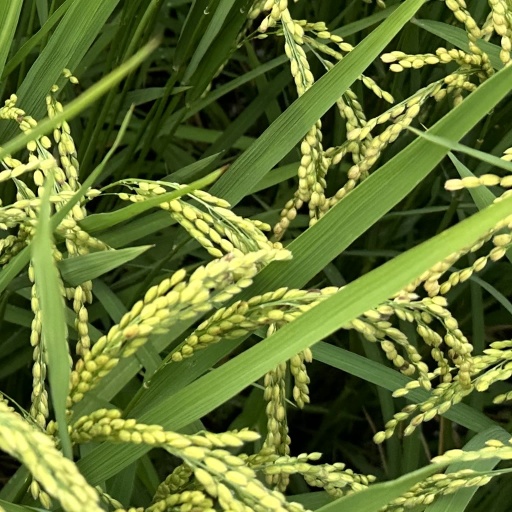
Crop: rice